Art Gallery of Ontario

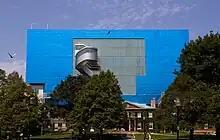
The South Gallery Block from Grange Park

From 2004 to 2008, the museum's building underwent a redevelopment, led by Canadian-born architect Frank Gehry with local associate architect Adamson Associates Architects. Gehry was commissioned to expand and revitalize the museum, not to design a new building; as such, one of the challenges he faced was to unite the disparate areas of the building that had become "a bit of a hodgepodge" after six previous expansions dating back to the 1920s. The redevelopment plans was the first design by Gehry to not feature a highly contorted structural steel frame for the building's support system.